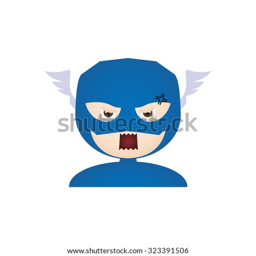
isolated boy with a halloween costume and a facial expression